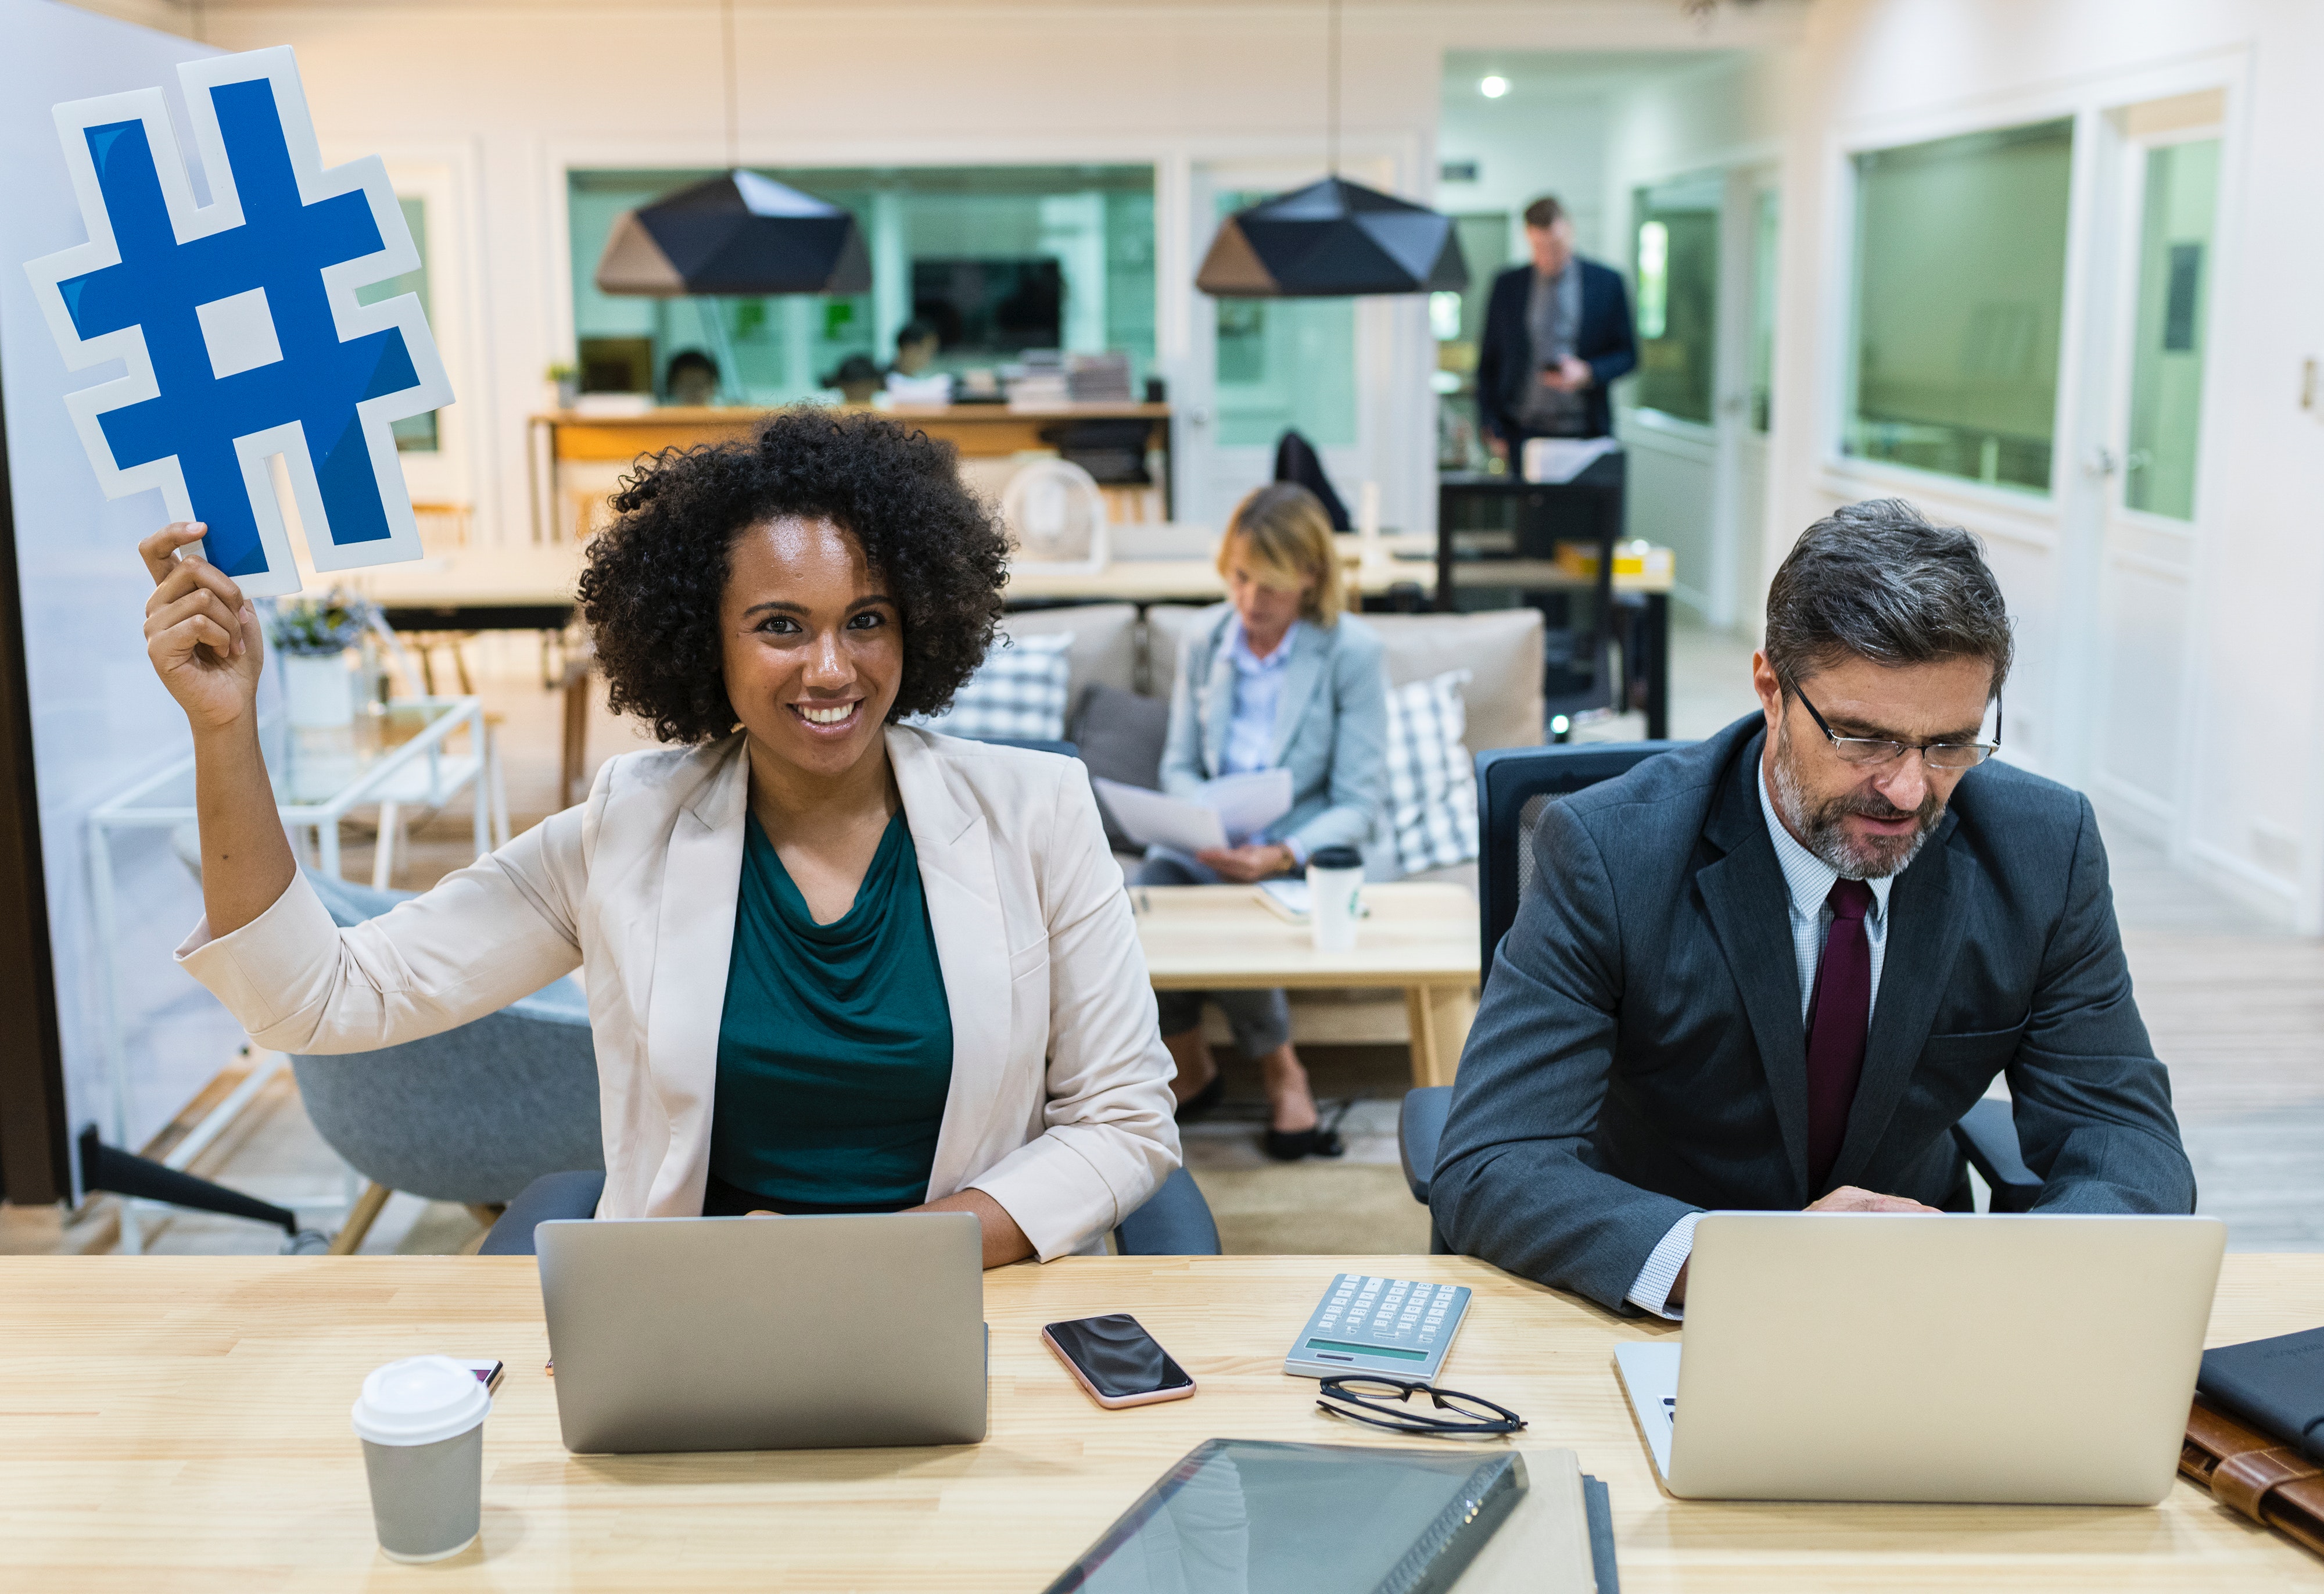
communication, business, technology, job, collaboration, electronic device, conversation